John Turtle Wood

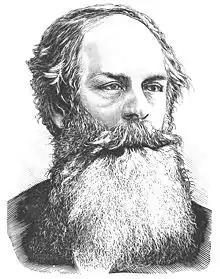
John Turtle Wood in 1875

John Turtle Wood (13 February 1821 – 25 March 1890) was an English architect, engineer and archaeologist.